Shirley Armstrong

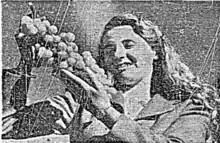

Shirley Armstrong-Duffy (14 August 1930 – 21 December 2018) was an Irish fencer. She competed in the women's individual foil event at the 1960 Summer Olympics for the Republic of Ireland.